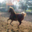
Label: horse